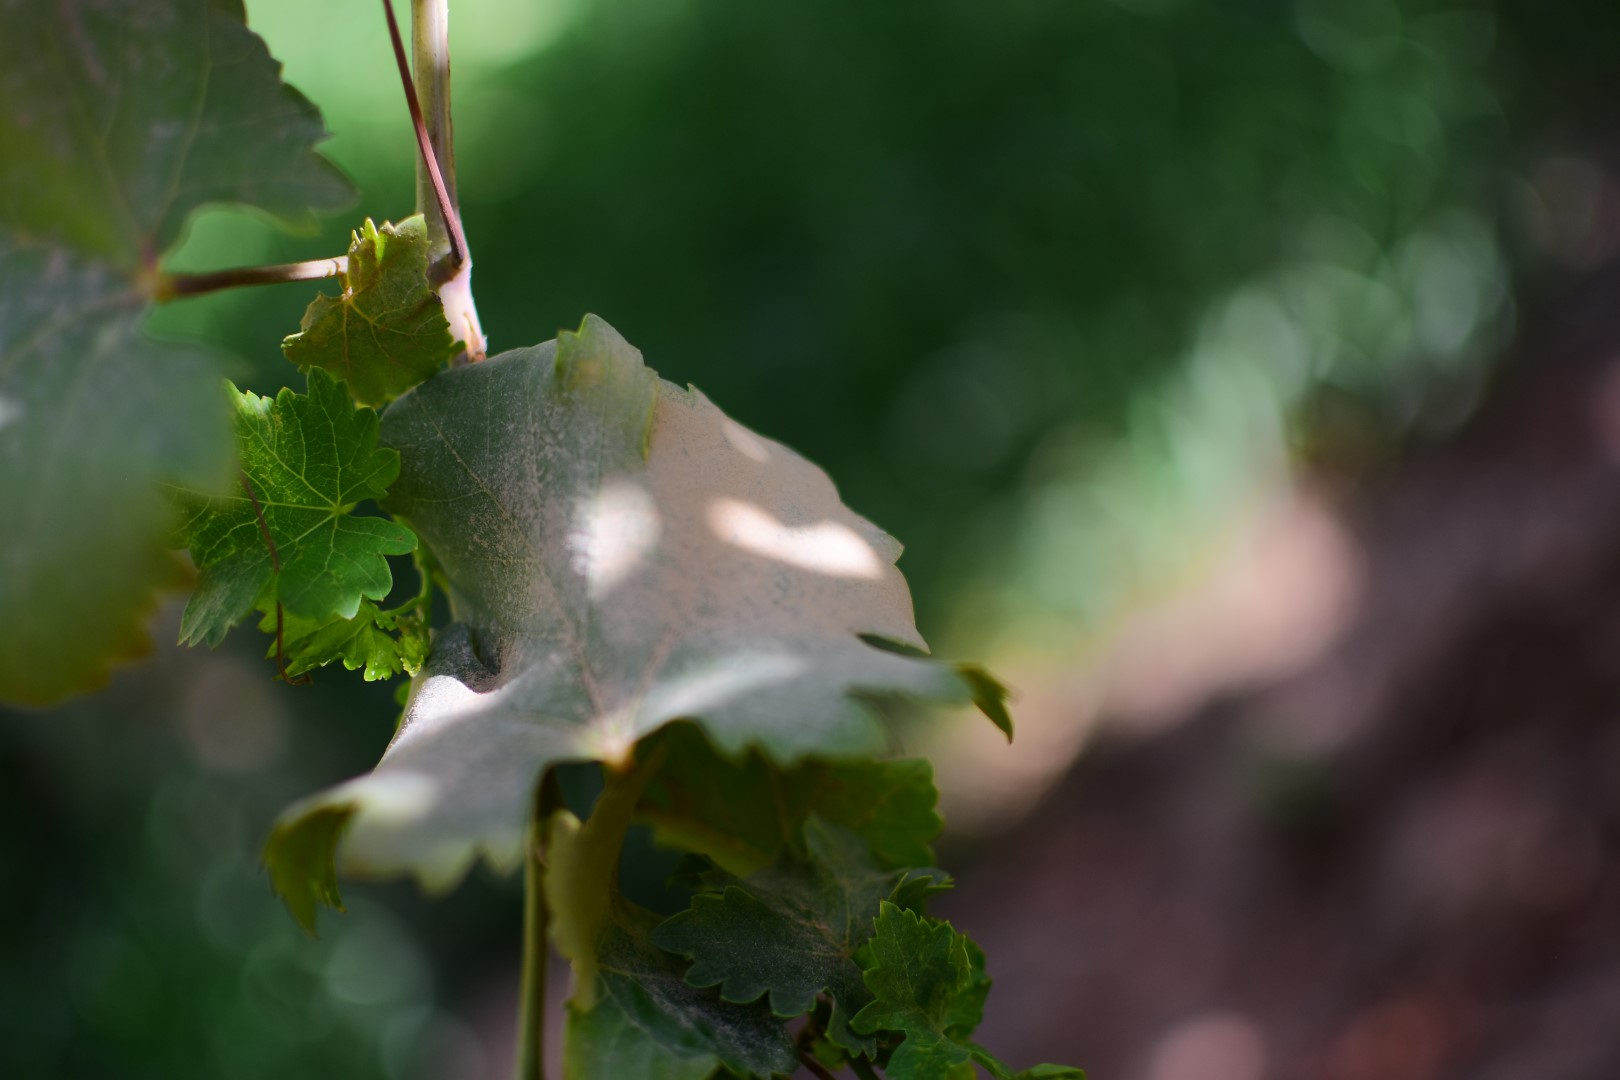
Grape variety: Shdah